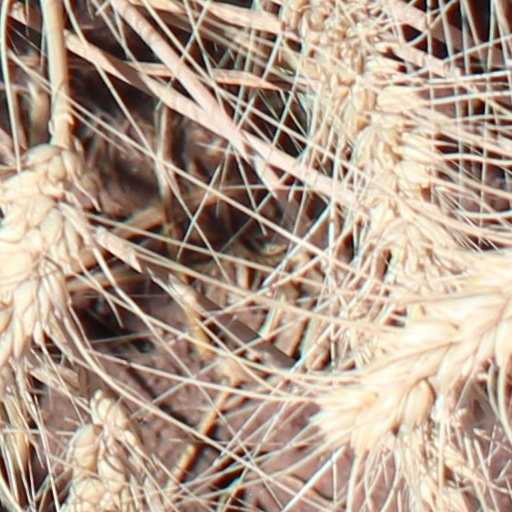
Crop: wheat